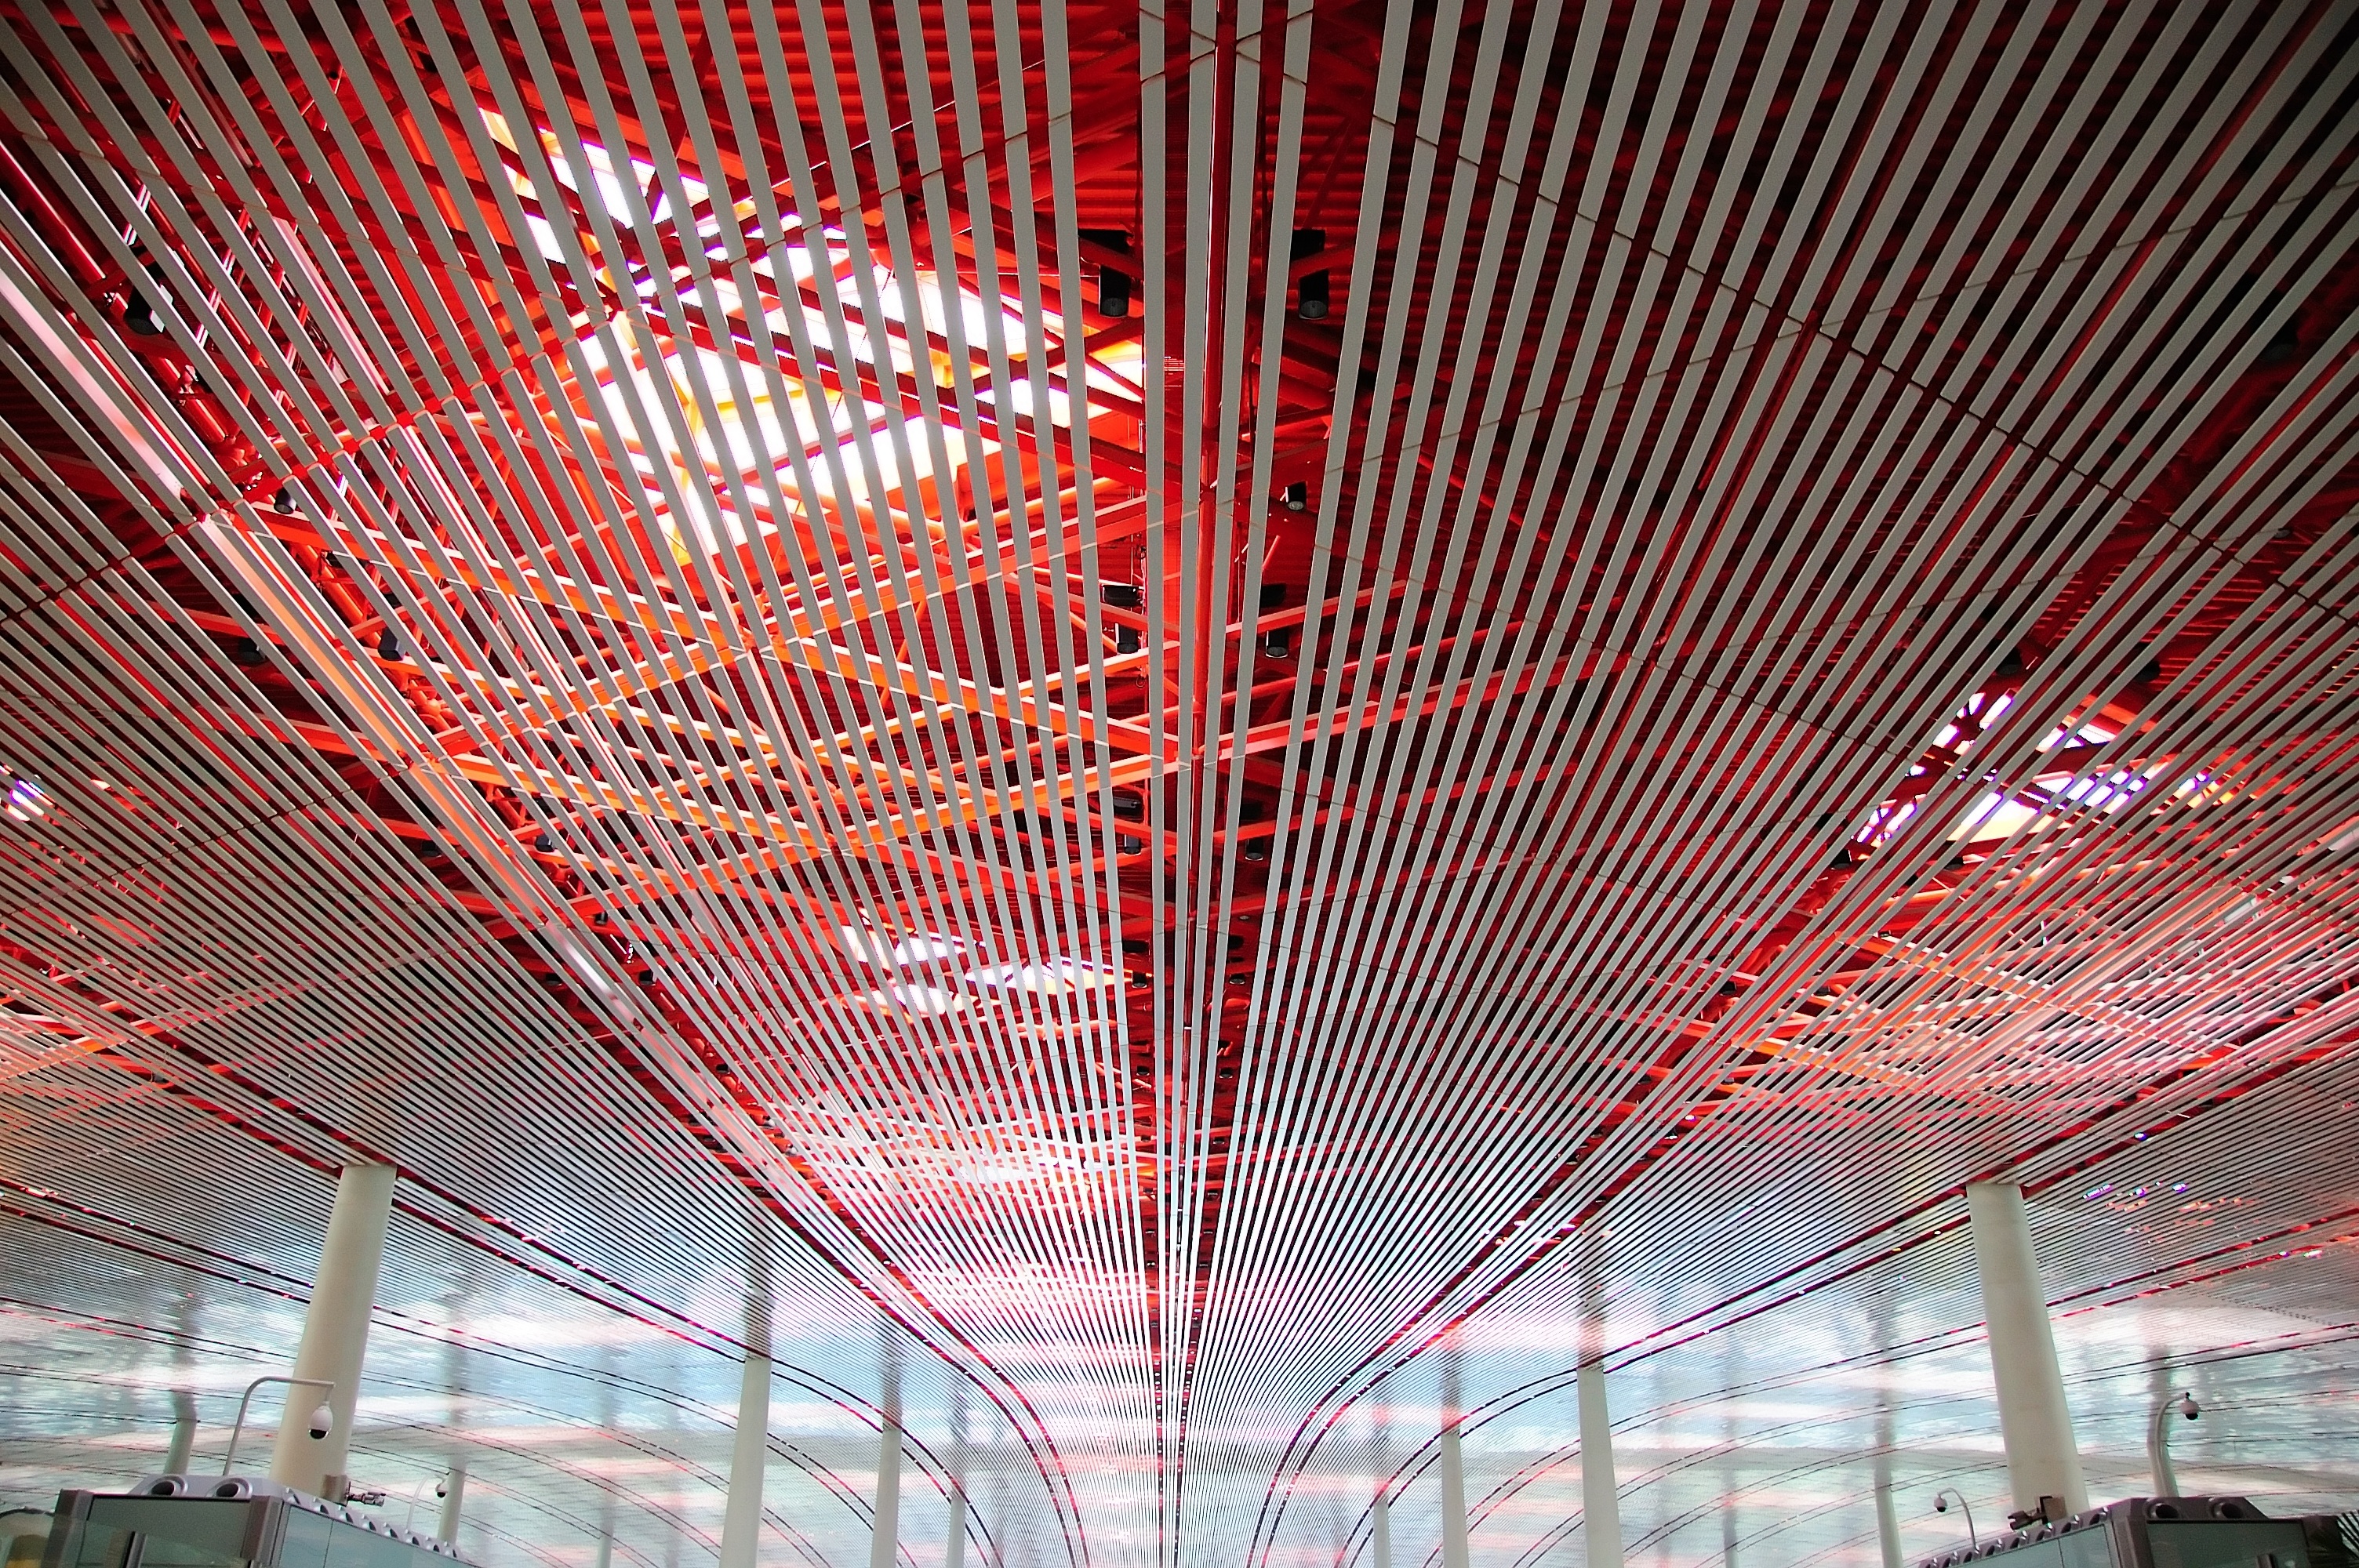
structure, ceiling, line, material, interior design, design, symmetry